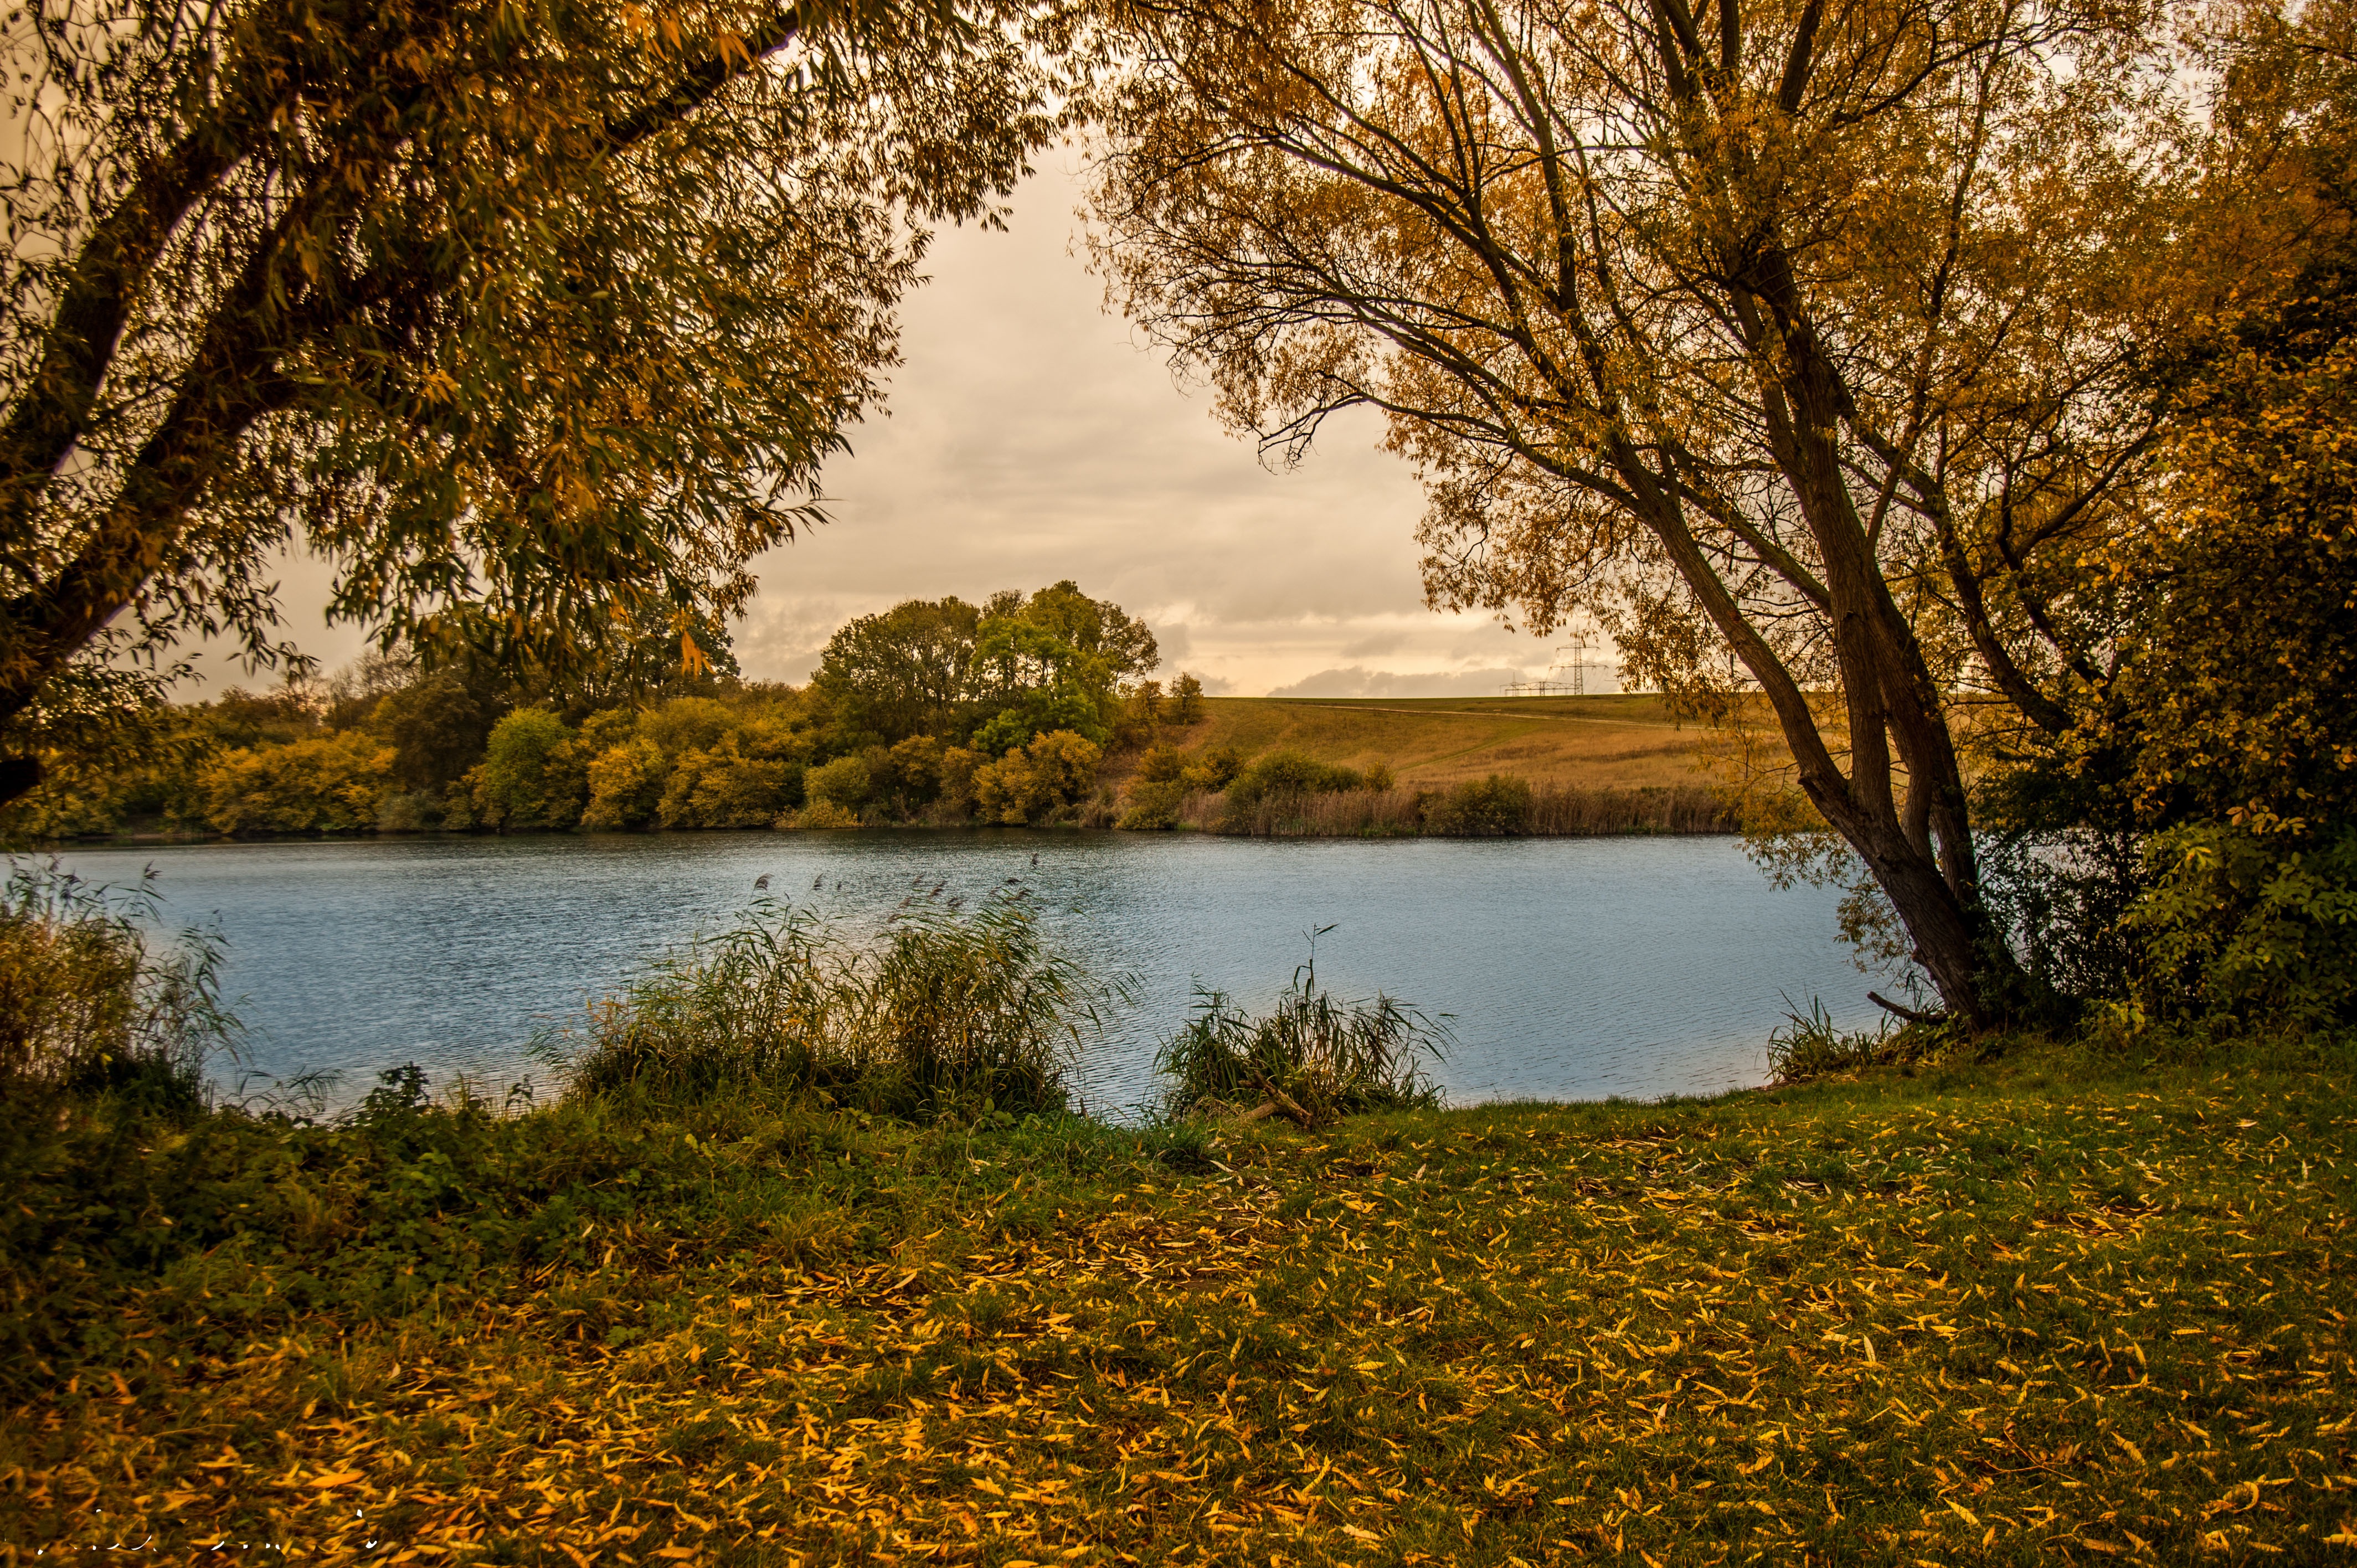
landscape, tree, nature, forest, branch, plant, sunlight, morning, leaf, lake, river, pond, reflection, color, autumn, season, body of water, leaves, woodland, habitat, yellow sheet, little lake, atmospheric phenomenon, woody plant, leaves trees